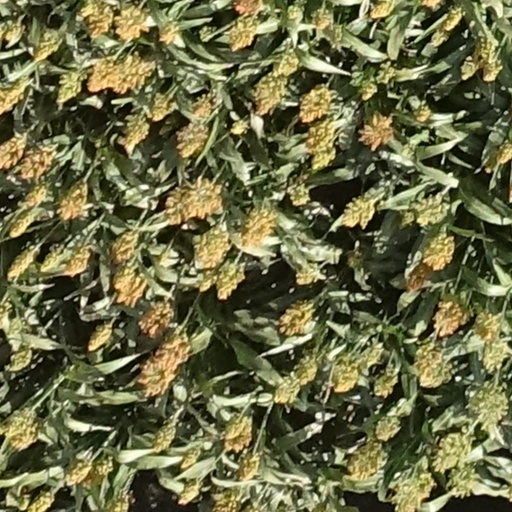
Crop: sorghum